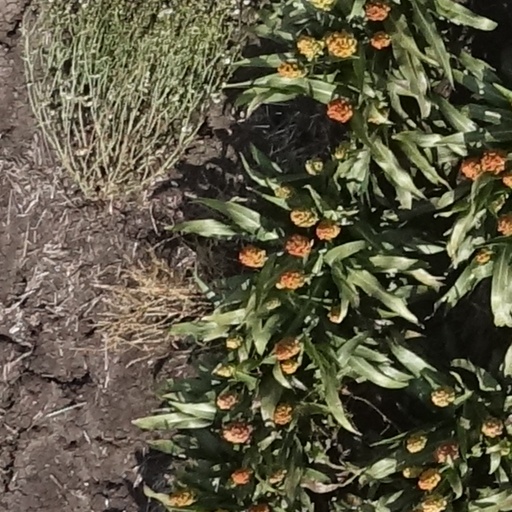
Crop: sorghum